Michelle of Valois

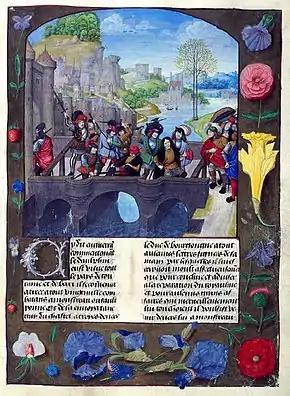
The assassination of John the Fearless as depicted in the Chronicles of Monstrelet from circa 1495

On 10 September 1419, Michelle's father-in-law John the Fearless was assassinated, with involvement from her brother, Charles (1403–1461), the new dauphin as a part of the Armagnac–Burgundian Civil War. The civil war was fought for power during the mental instability of King Charles VI (Michelle's father). It is possible that John had been behind the deaths of Michelle's two brothers, Louis (1397–1415) and John (1398–1417). It has also been suggested that the Armagnac party wanted John dead to prevent a likely rapprochement between him and the dauphin, which could have diminished their influence. Michelle became melancholic (what we would today call extremely depressed) following the assassination.